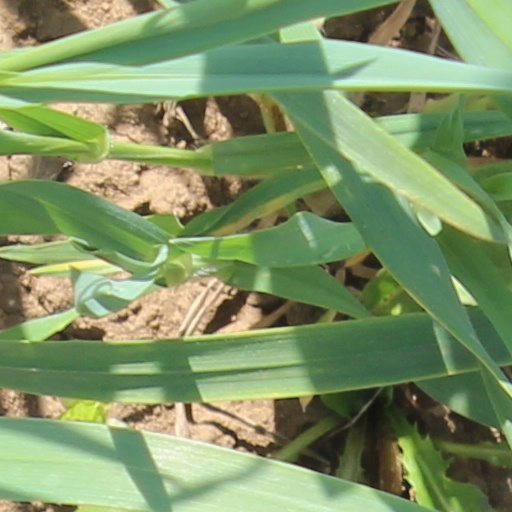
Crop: wheat